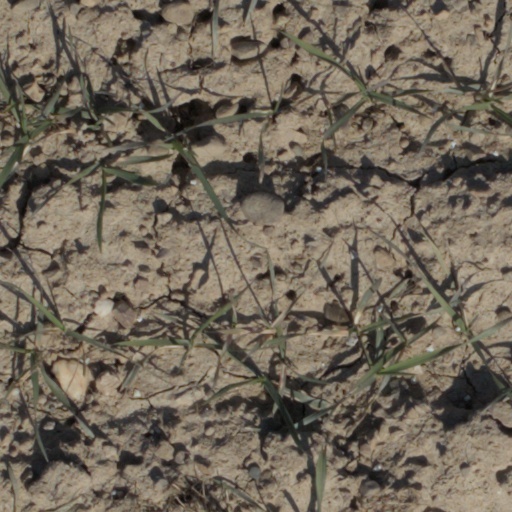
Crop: wheat